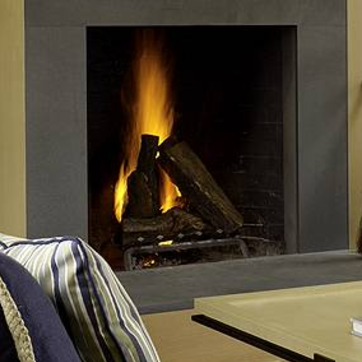
Material: other